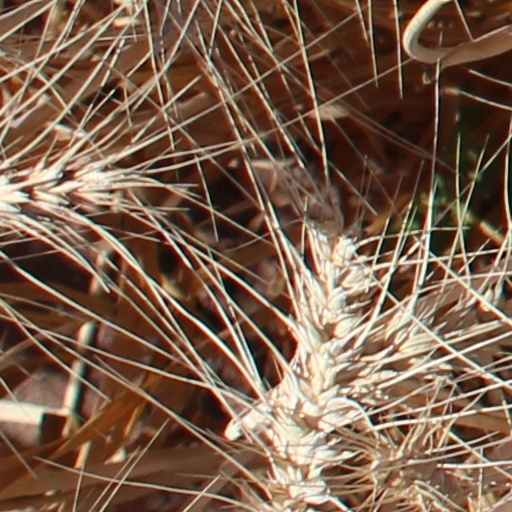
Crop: wheat